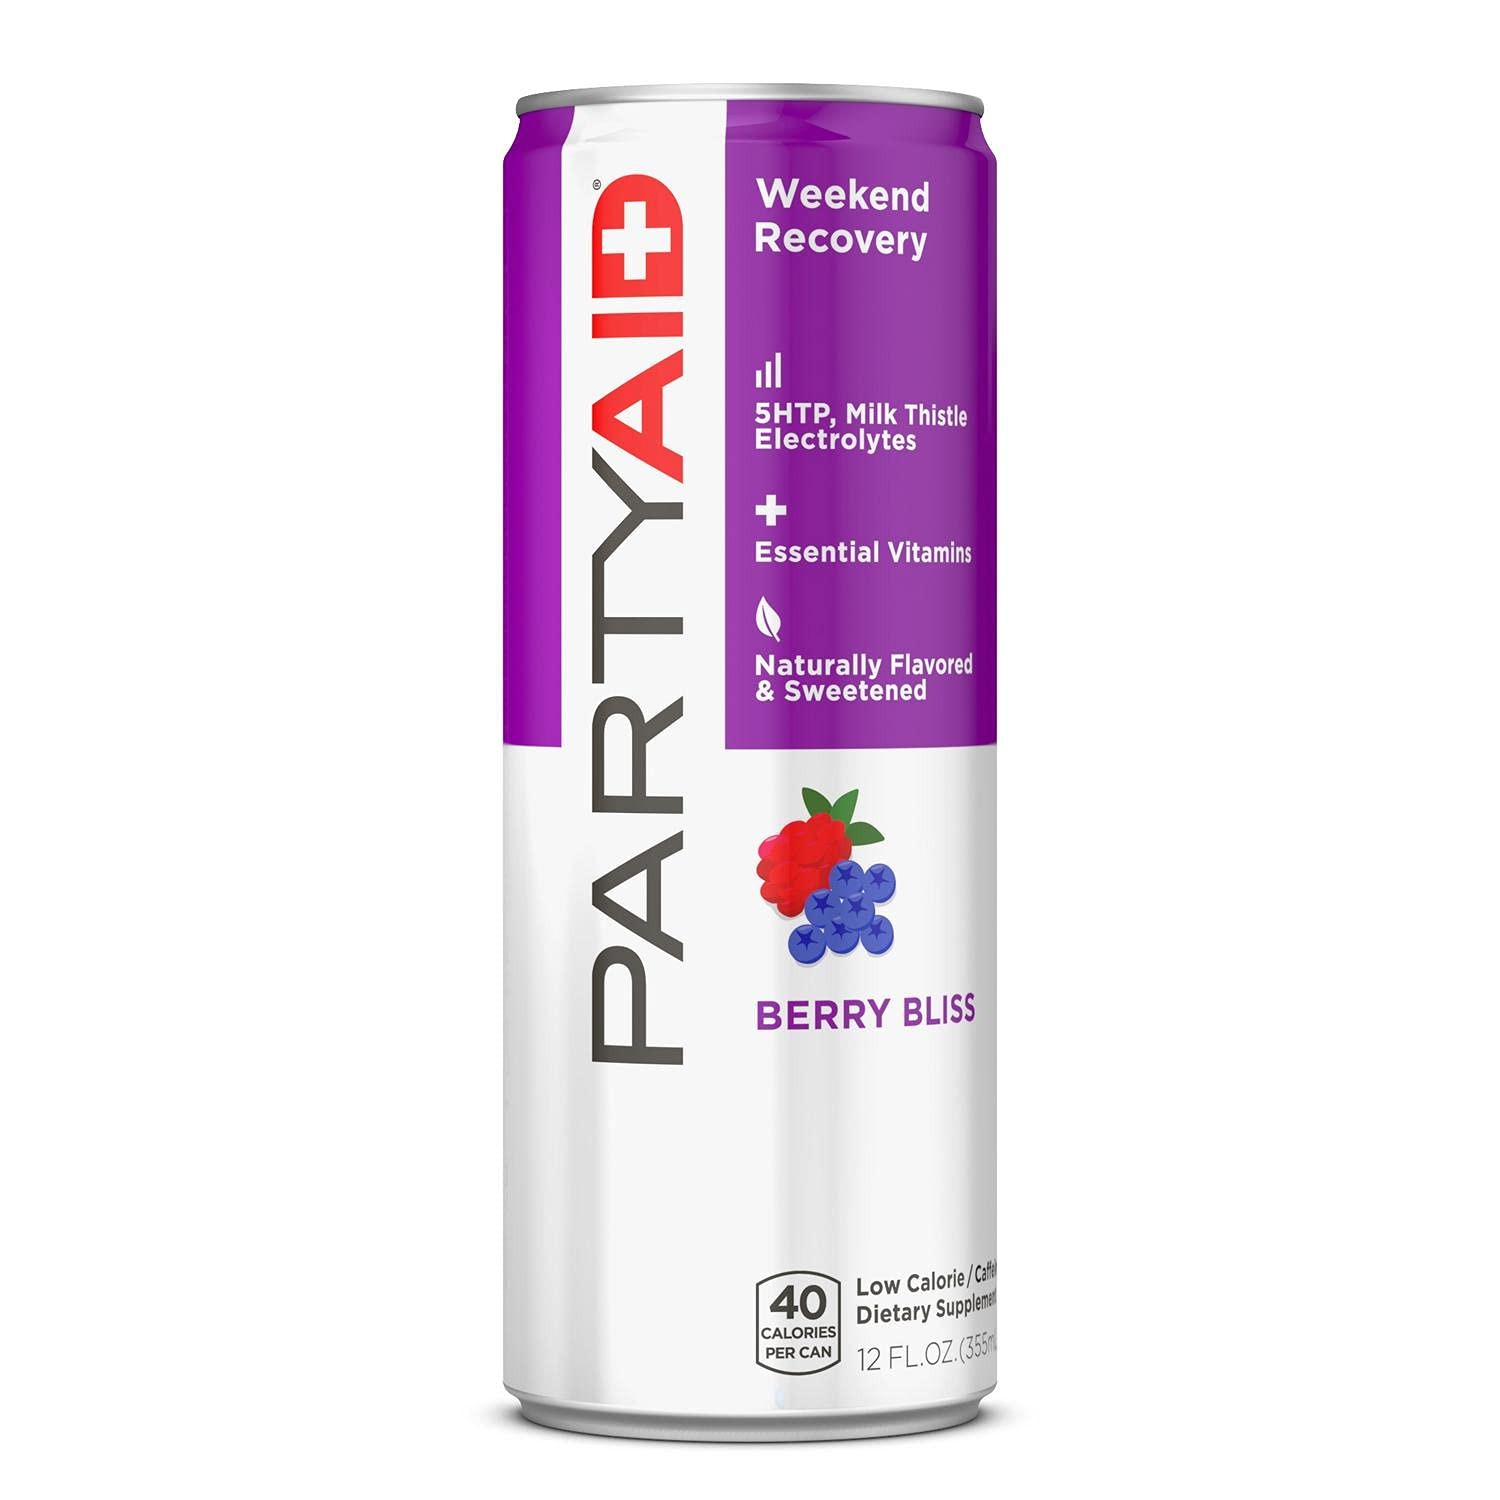
Item Name: Partyaid Rehab Blend, Feel Good Tonight & Tomorrow, Contains 5-Htp, B-Complex, Milk Thistle, electrolytes, No Artificial Flavors or Sweeteners, Caffeine-Free, 100% Clean, 12 Fl Oz (1 Can)
Bullet Point 1: Made with only the good stuff, none of the junk—so you can PARTY SMARTER & feel good tomorrow
Bullet Point 2: Refreshing vitamins you'll actually enjoy drinking to help your inner party animal recover like a boss—less waking up tired, more daytime fun
Bullet Point 3: PARTYAID is jam-packed with key vitamins & essential nutrients like 5-HTP, Milk Thistle, L-Tyrosine, B-Complex & electrolytes to help revive your mind and body. 5-HTP is a natural precursor to the neurotransmitters serotonin and melatonin, helping you keep your mood elevated and avoid the crash + L-Carnitine supports energy production and metabolism, aiding recovery
Bullet Point 4: Low Calorie: Only 40 calories per can, naturally sweetened with just a pinch or raw organic agave—lightly carbonated, with a refreshing "Berry Bliss" flavor
Bullet Point 5: Enjoy an ice-cold can of PARTYAID after a long day or night of fun
Value: 12.0
Unit: Fl Oz

Price: 15.17